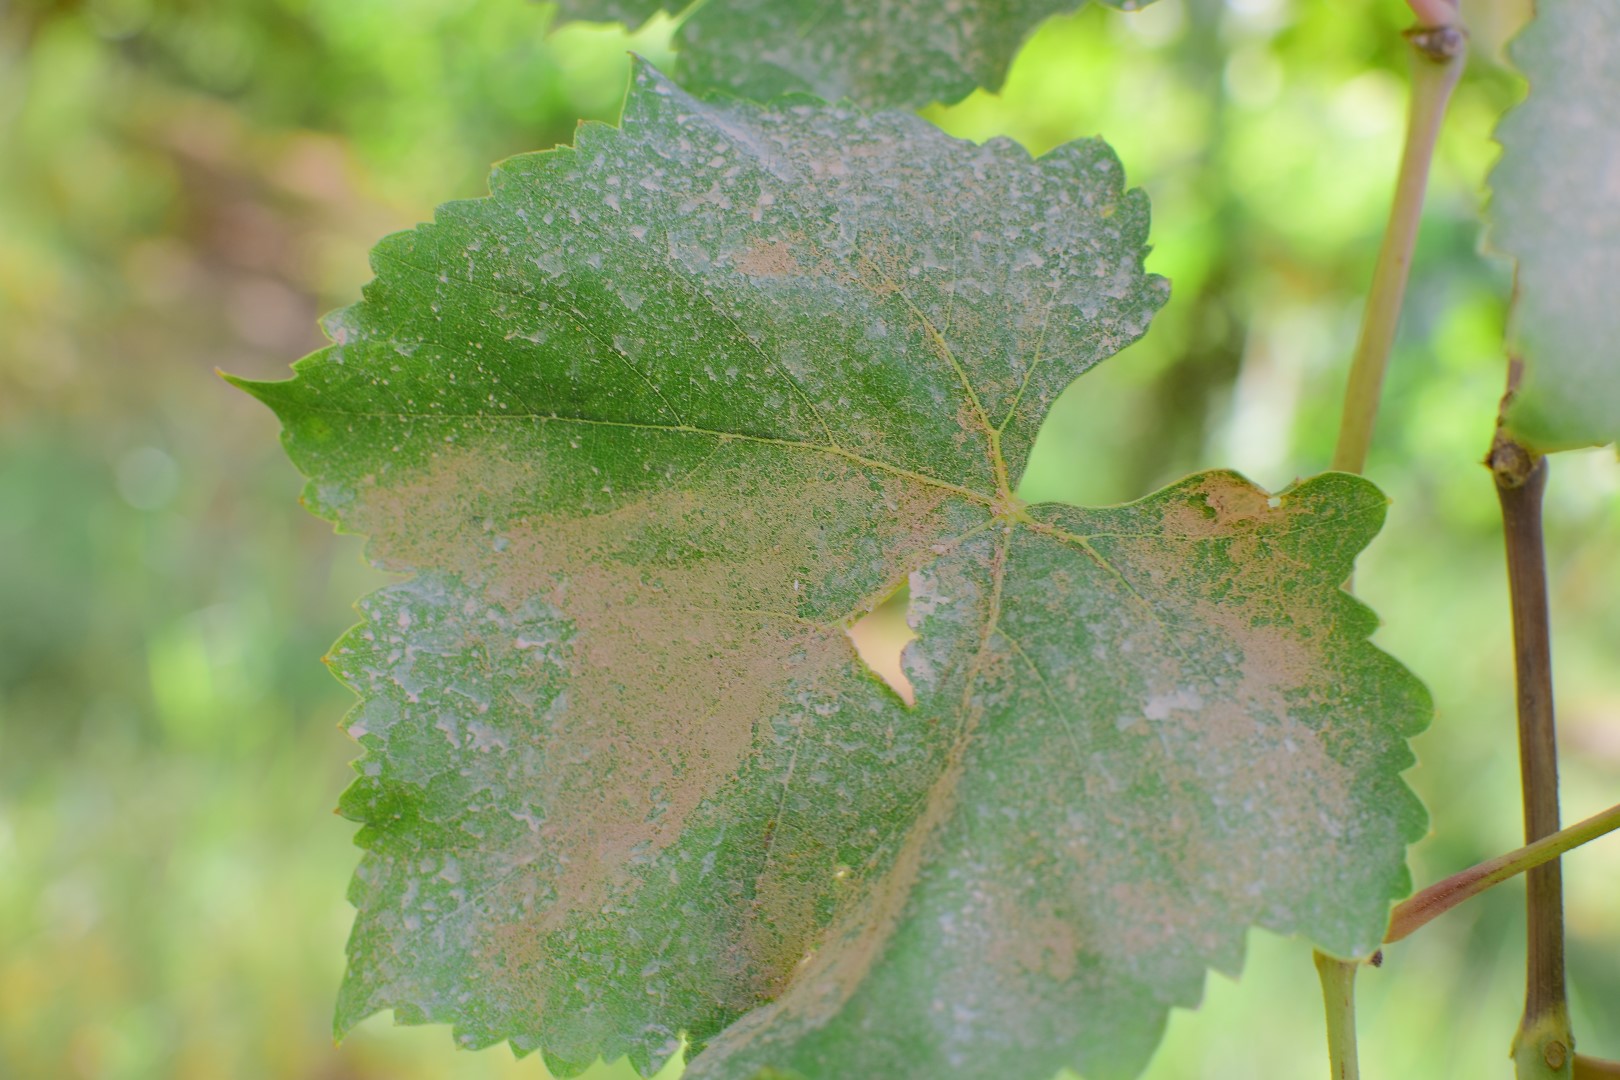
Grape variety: Thompson Seedless